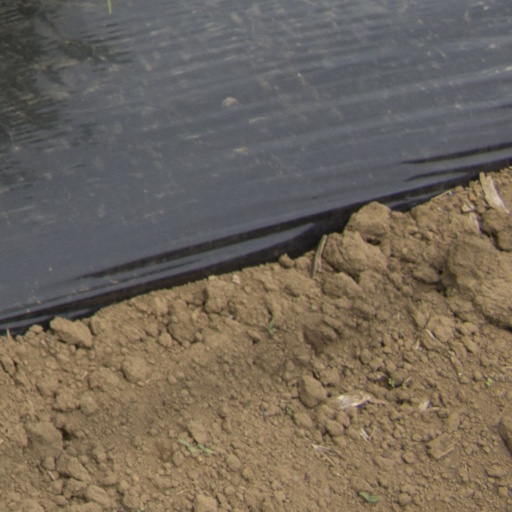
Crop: Jerusalem artichoke